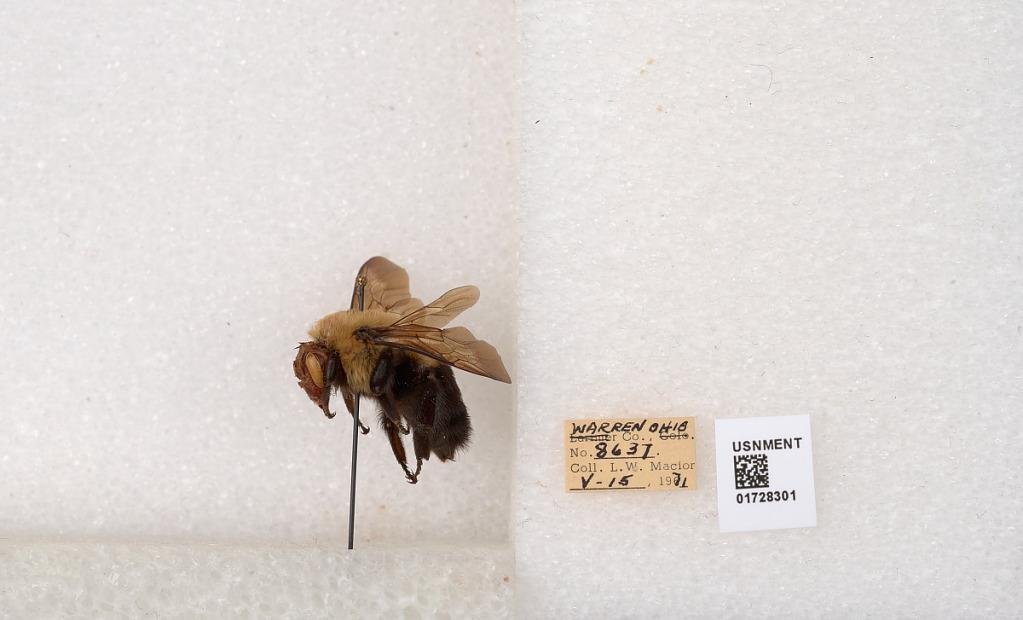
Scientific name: Bombus (Separatobombus) griseocollis (De Geer)
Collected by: L. Macior
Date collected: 1971-5-15
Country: United States
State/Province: Ohio
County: Warren
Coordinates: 39.4276, -84.1668